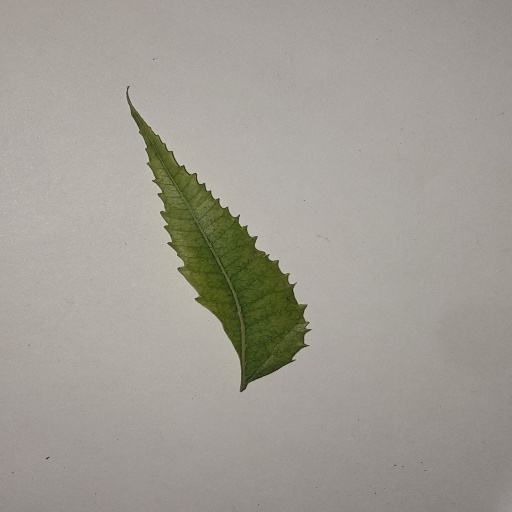
Species: Neem
Leaf condition: Yellow Leaf